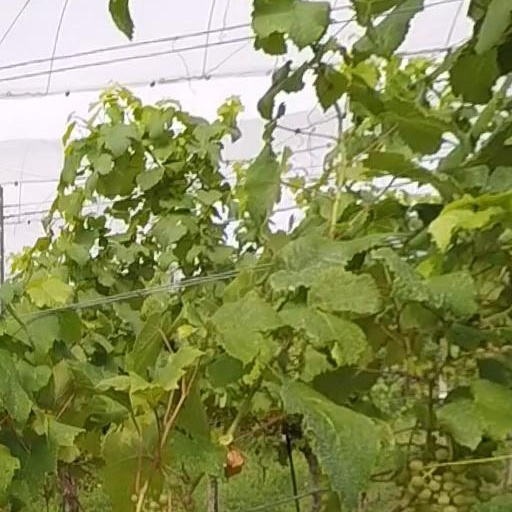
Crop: grape